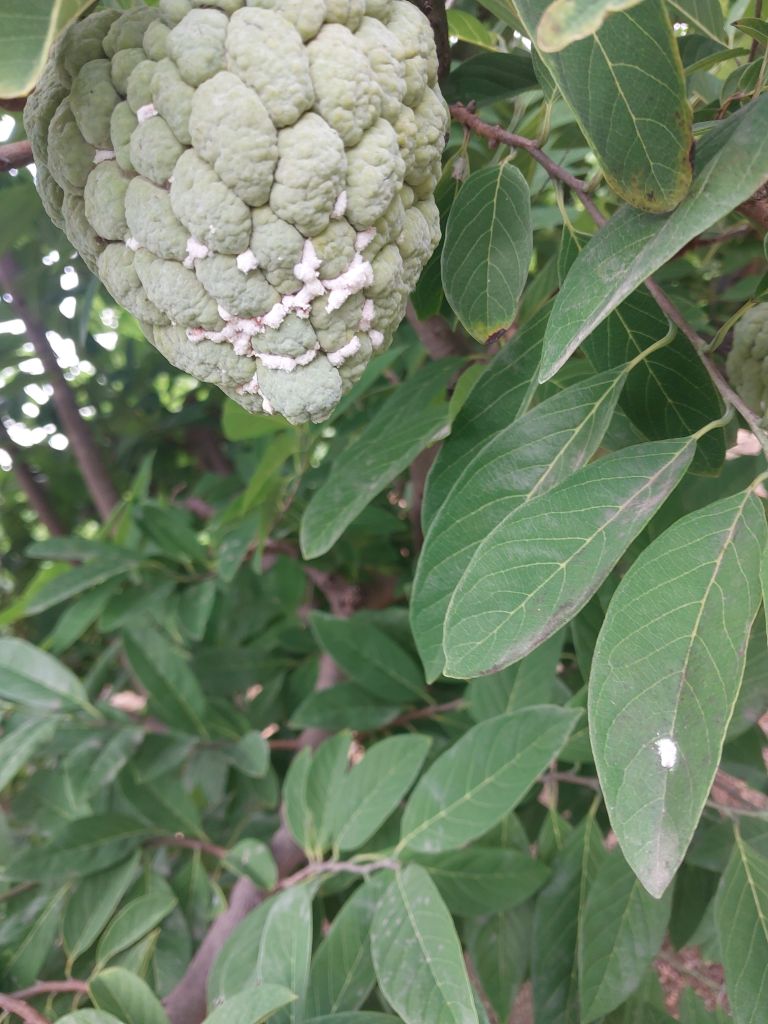
Disease label: Mealy Bug